Azerbaijani calendar beliefs

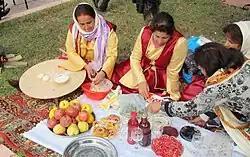
Pomegranate Festival

Azerbaijani calendar beliefs are common beliefs about the naming of different times (cosmic periods, years, months, etc.) in Azerbaijani culture.